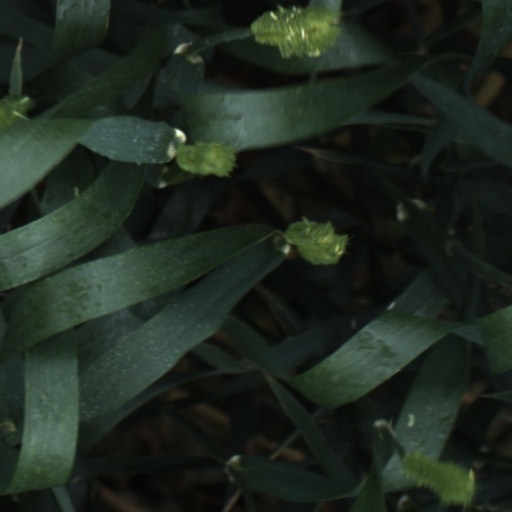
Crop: wheat